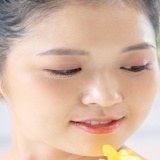
ca sĩ Suni Hạ Linh